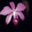
Label: orchid